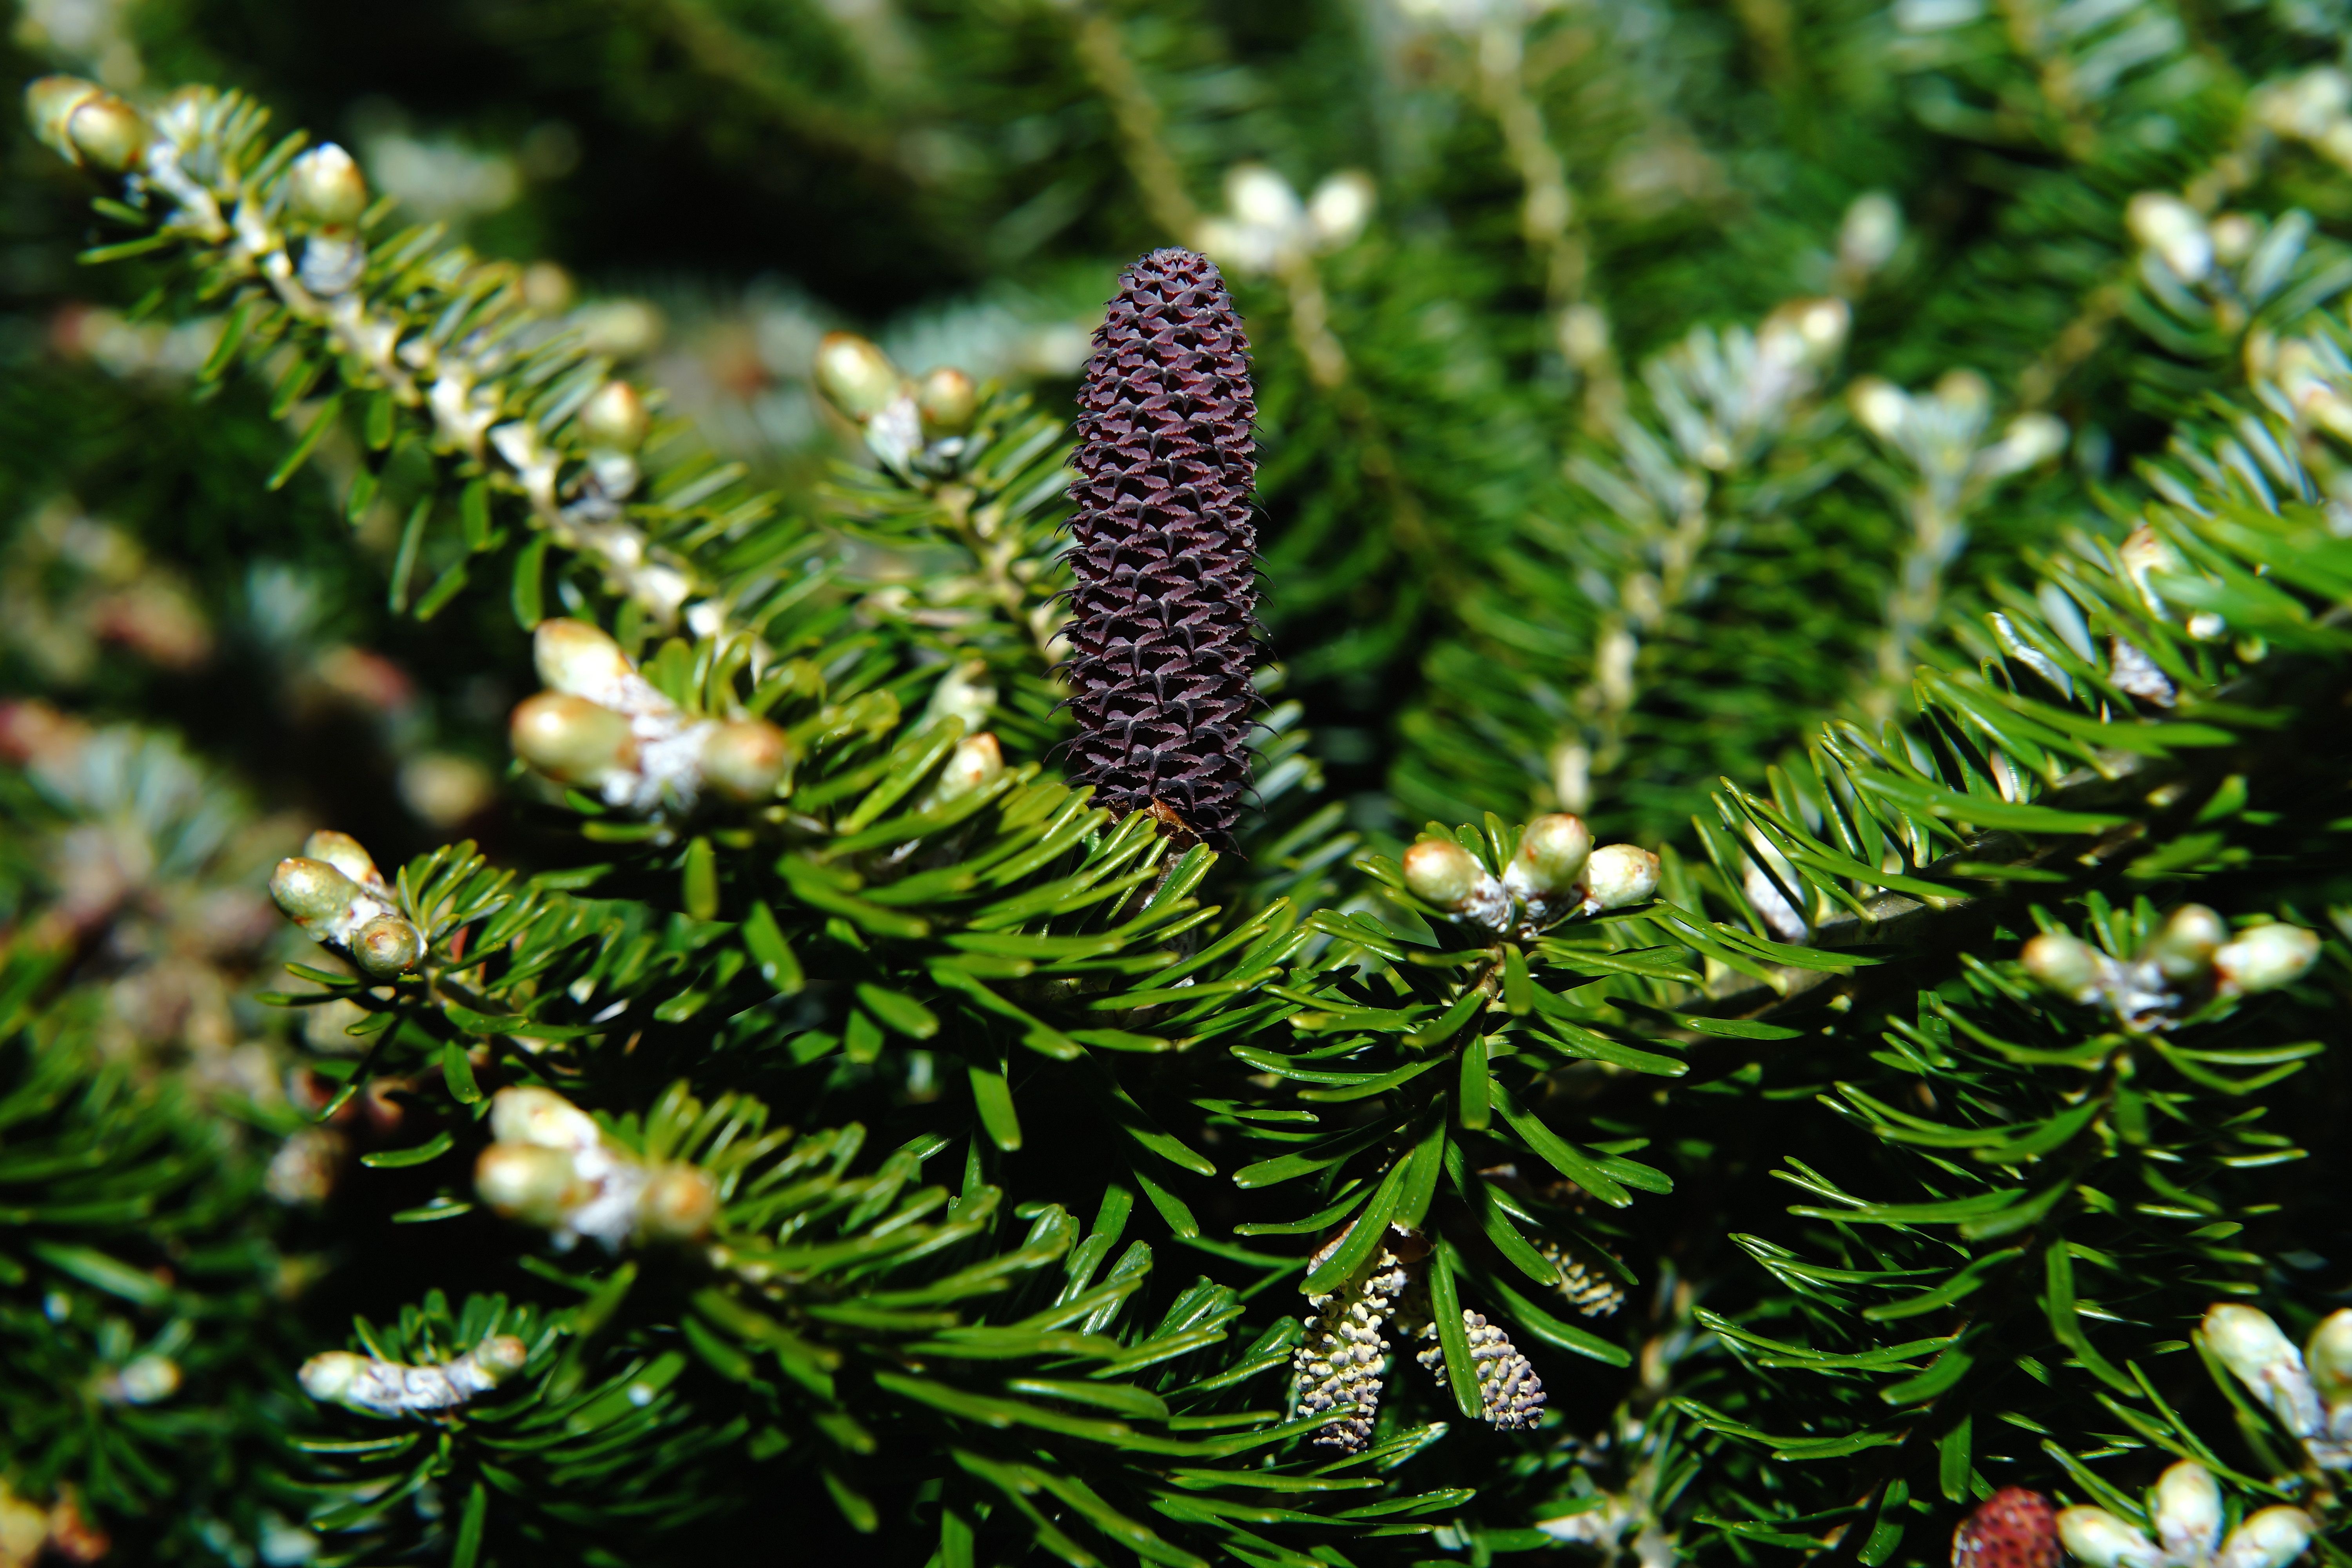
tree, nature, branch, plant, flower, atmosphere, spring, green, macro, evergreen, botany, fir, christmas tree, sprout, conifer, christmas decoration, tap, spruce, shrub, engine, needles, periwinkle, beautiful, pine cones, pine needles, immergr ner tree, needle branch, tannenzweig, pine family, tap blue, woody plant, temperate coniferous forest, land plant, empetrum, pine like